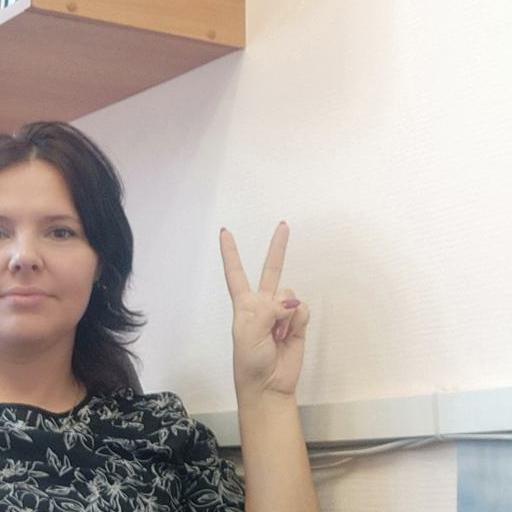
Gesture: peace